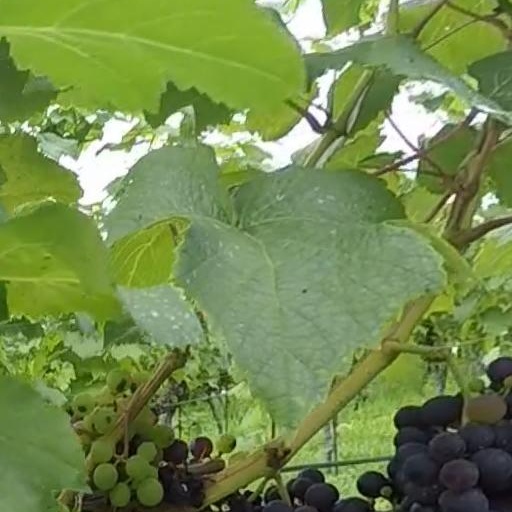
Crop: grape